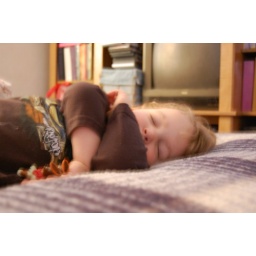
little bro sleeping on my bed. look at the shelf in the back on the left...harry potter books! haha.